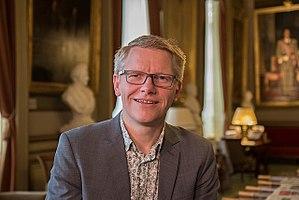
Georges Gilkinet, Député fédéral Ecolo
Georges Gilkinet est un homme politique belge né à Namur le 25 janvier 1971. Il est député fédéral Ecolo depuis le 10 juin 2007.